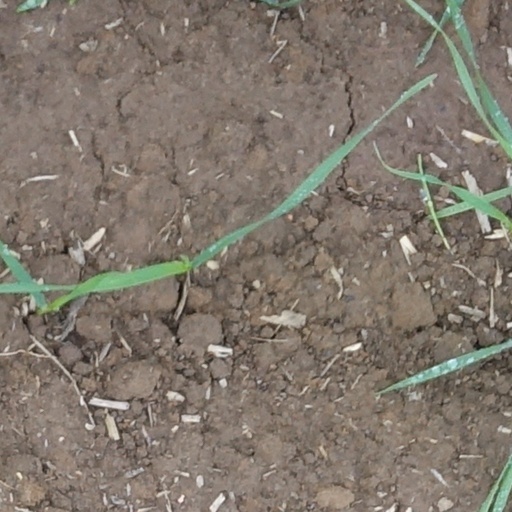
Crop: wheat